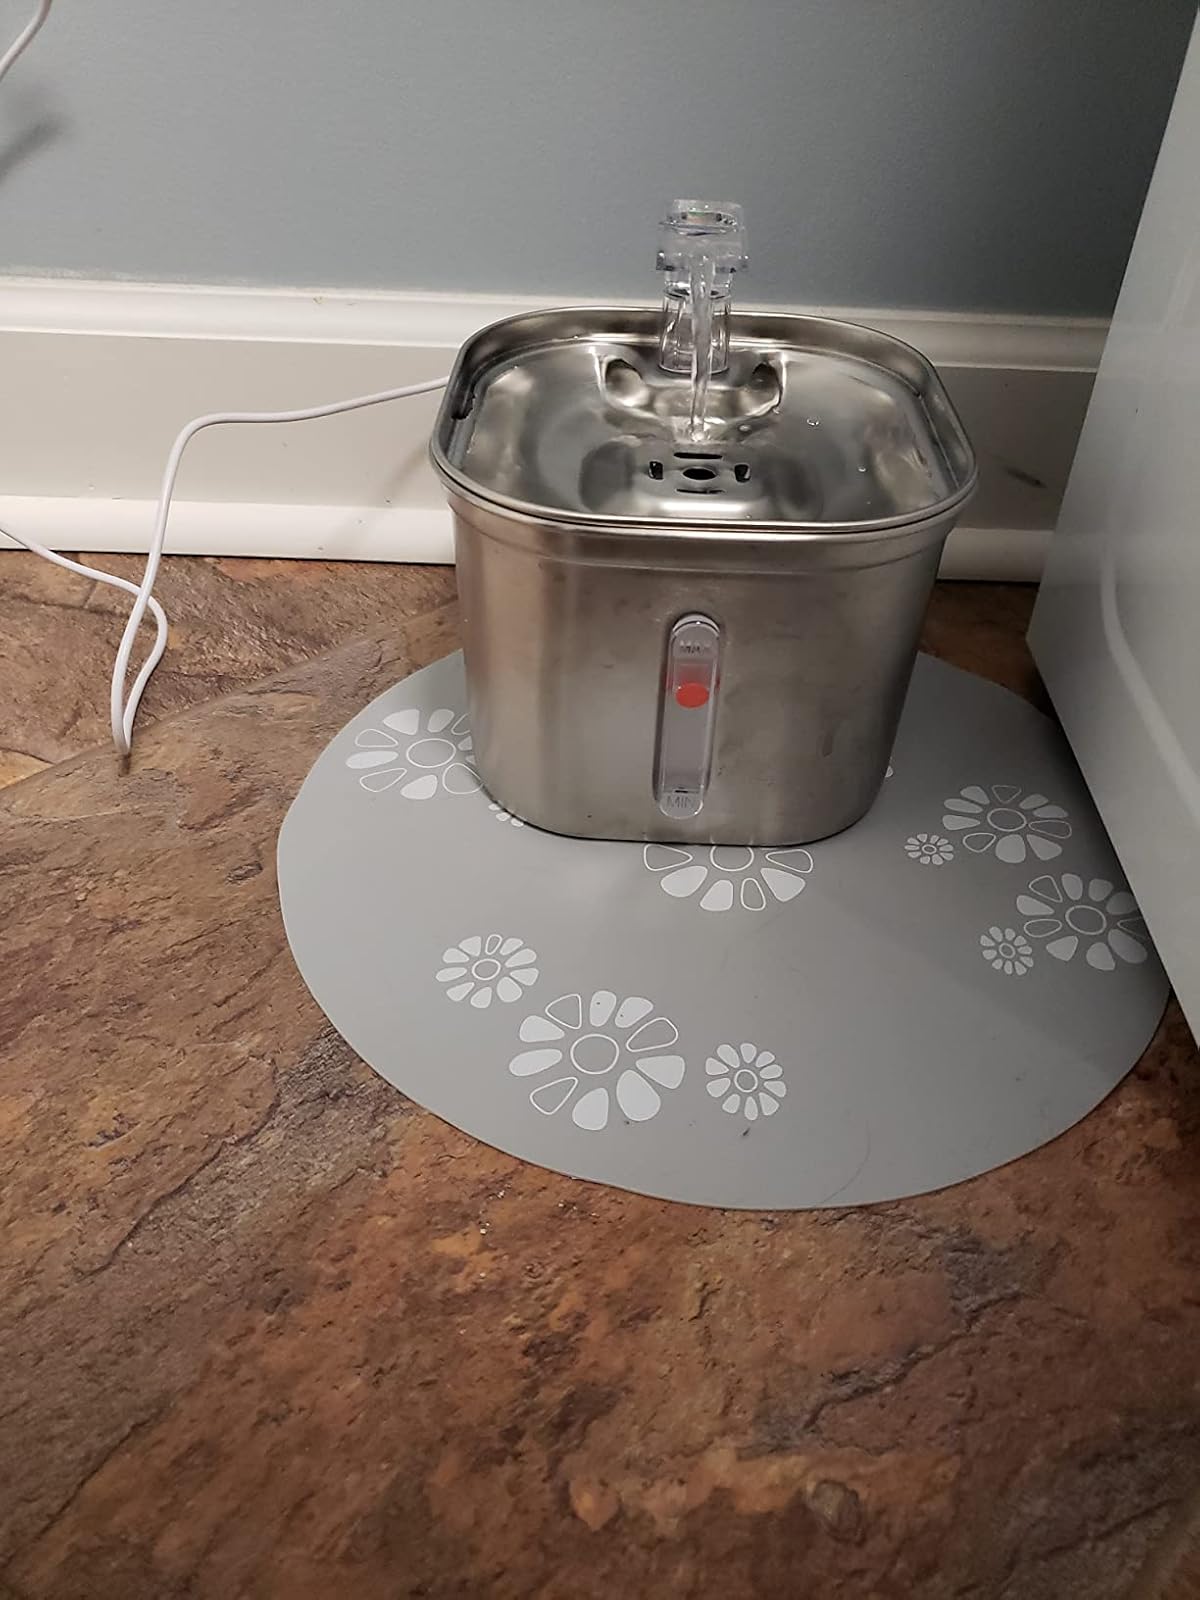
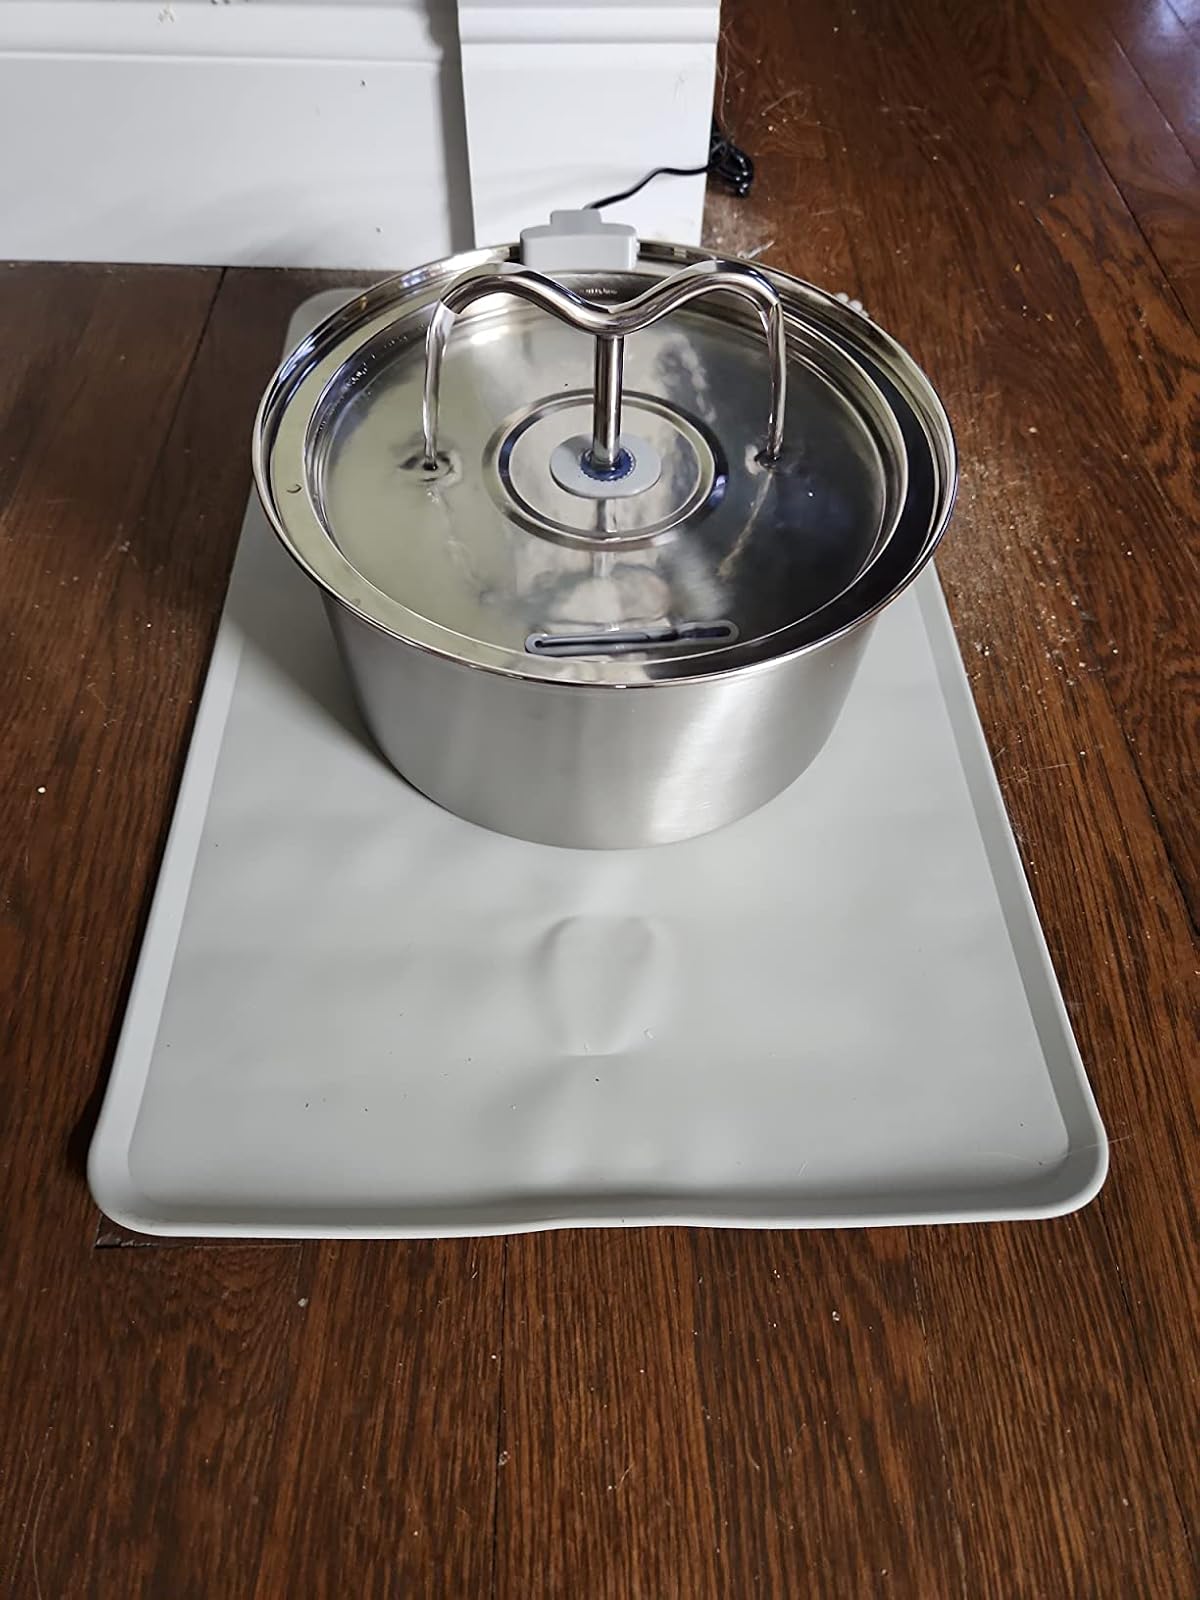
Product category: items_bowl
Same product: no